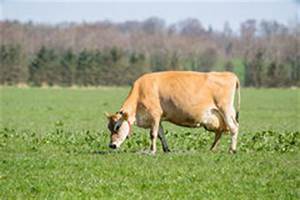
Label: mucca